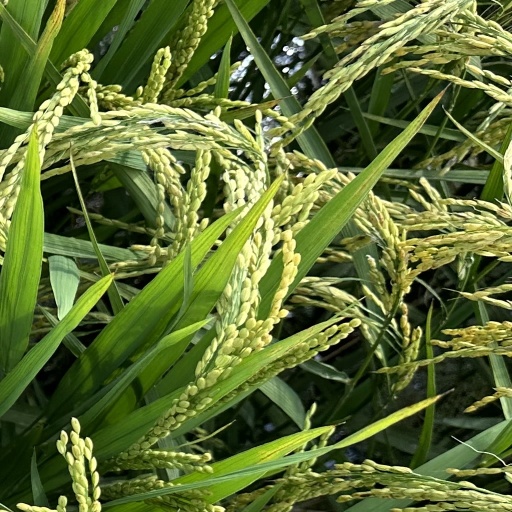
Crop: rice